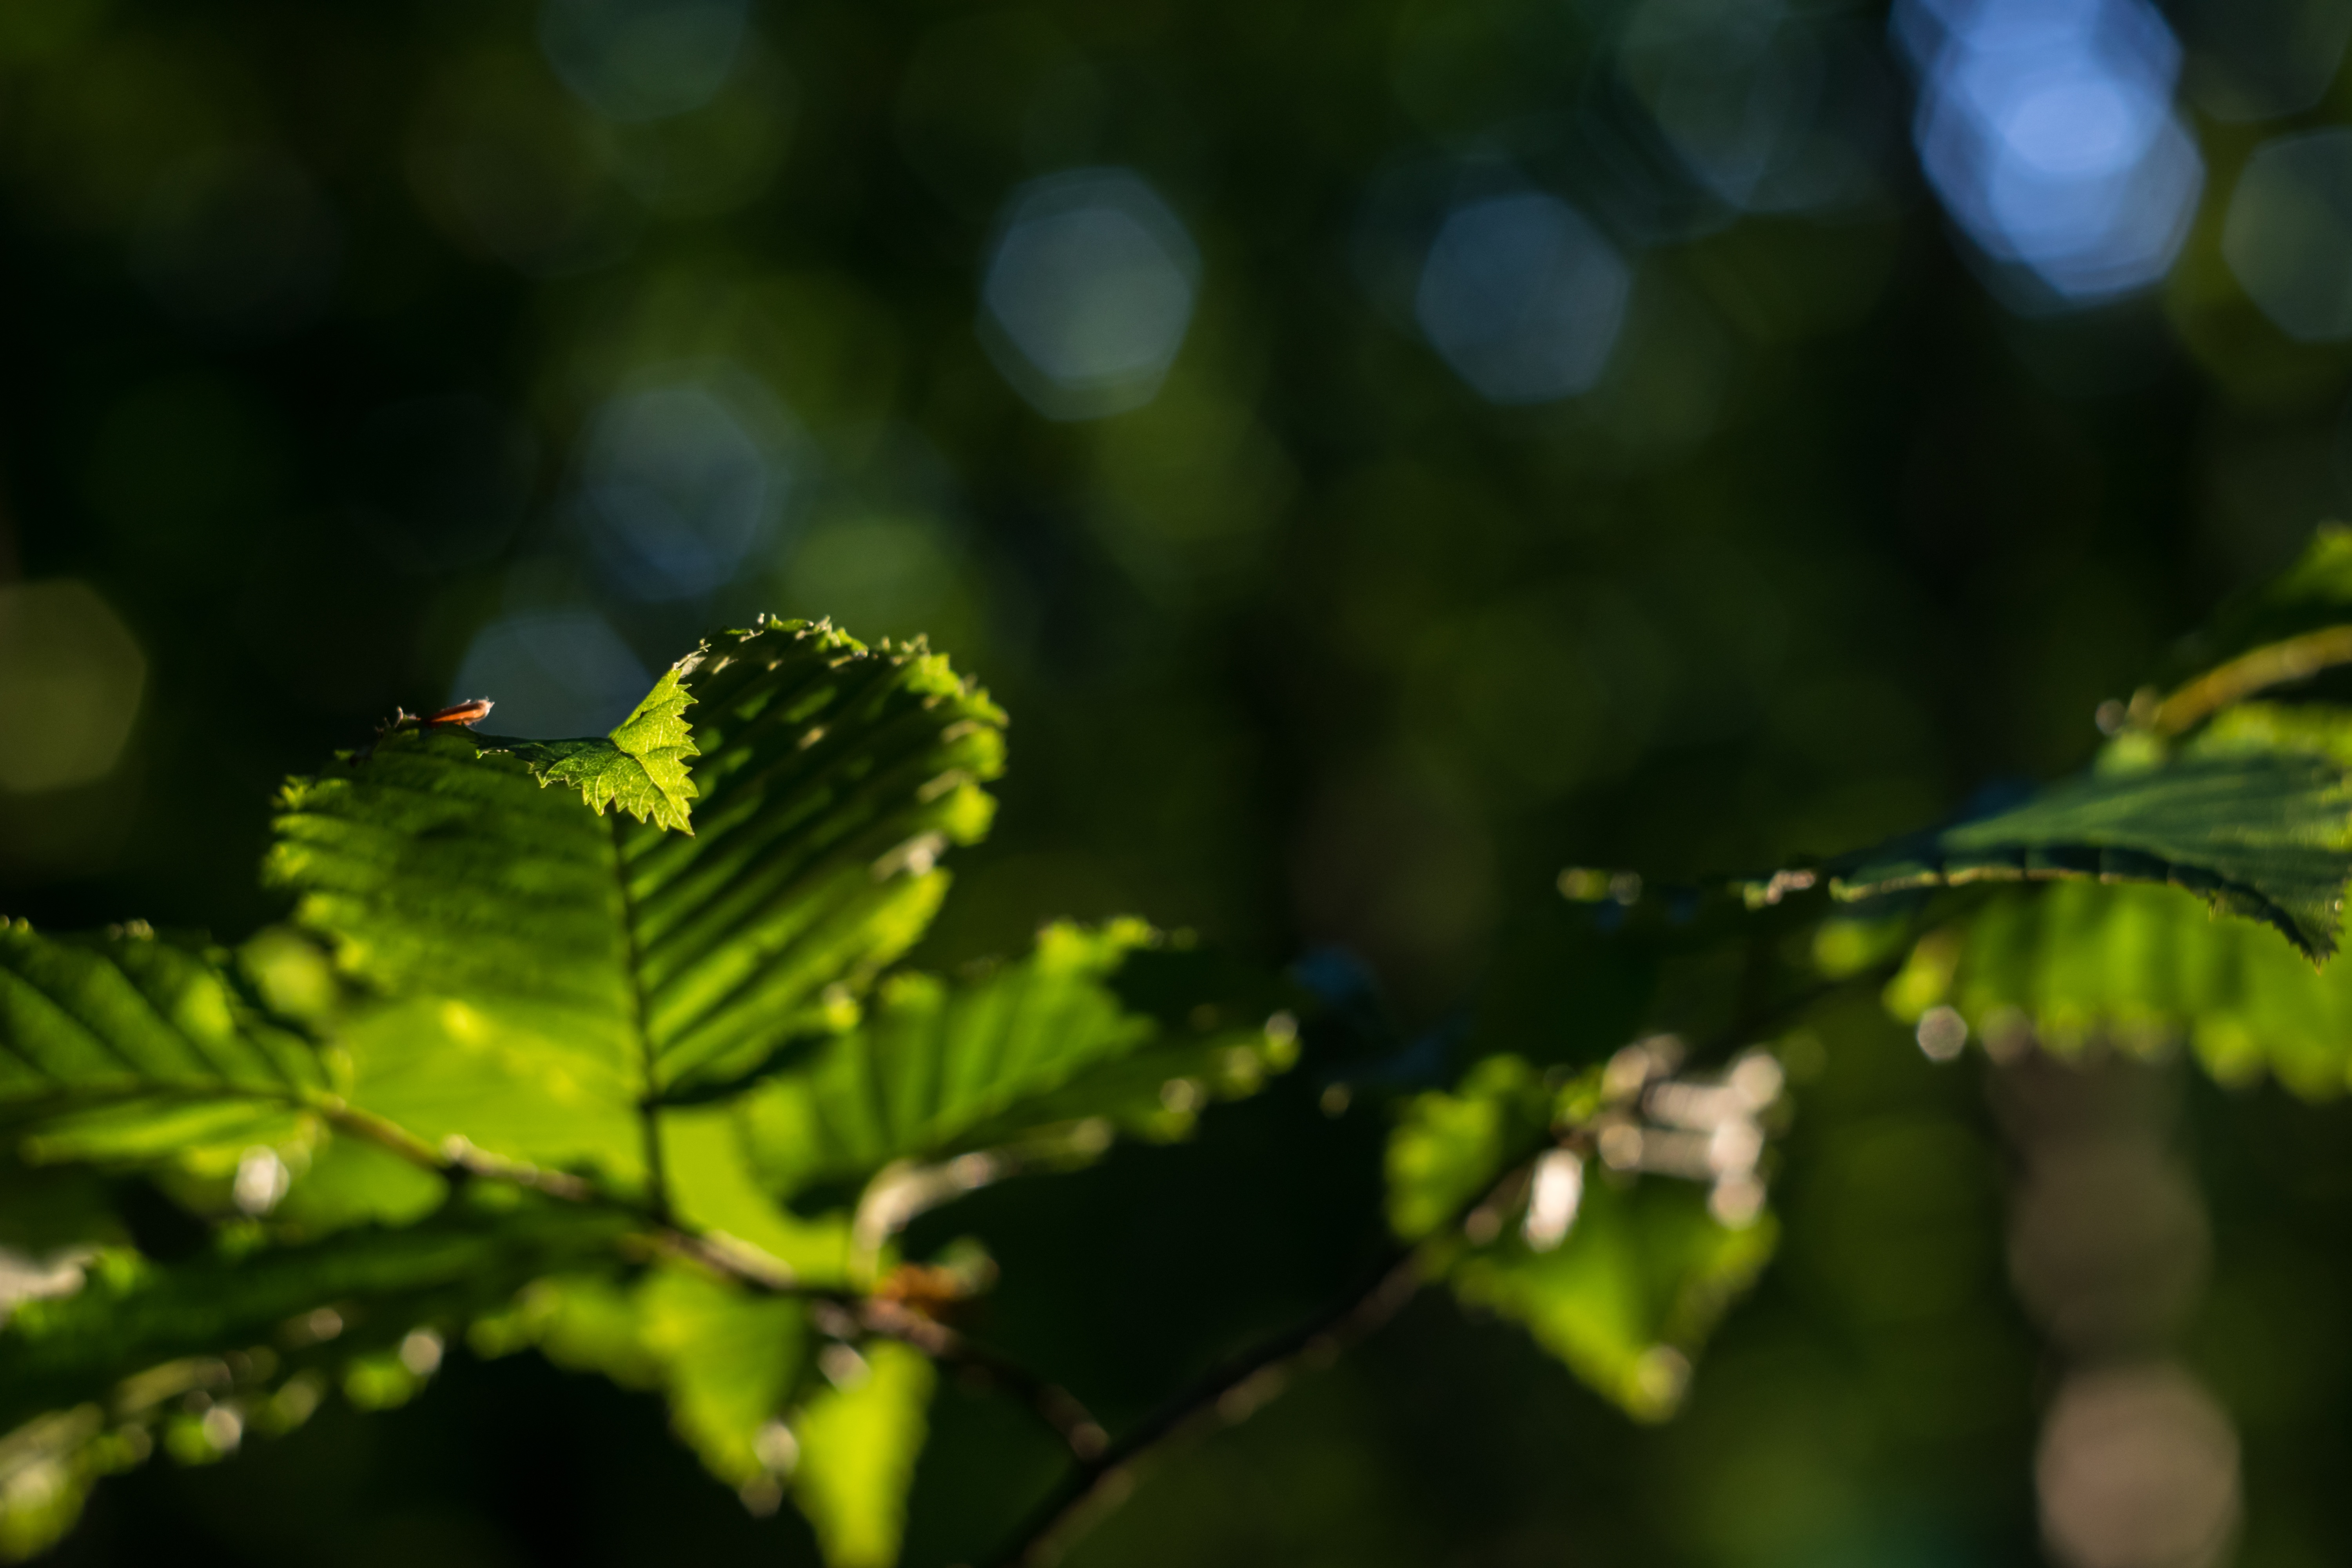
tree, nature, forest, branch, light, plant, sunlight, leaf, flower, green, autumn, botany, flora, close up, macro photography, woody plant